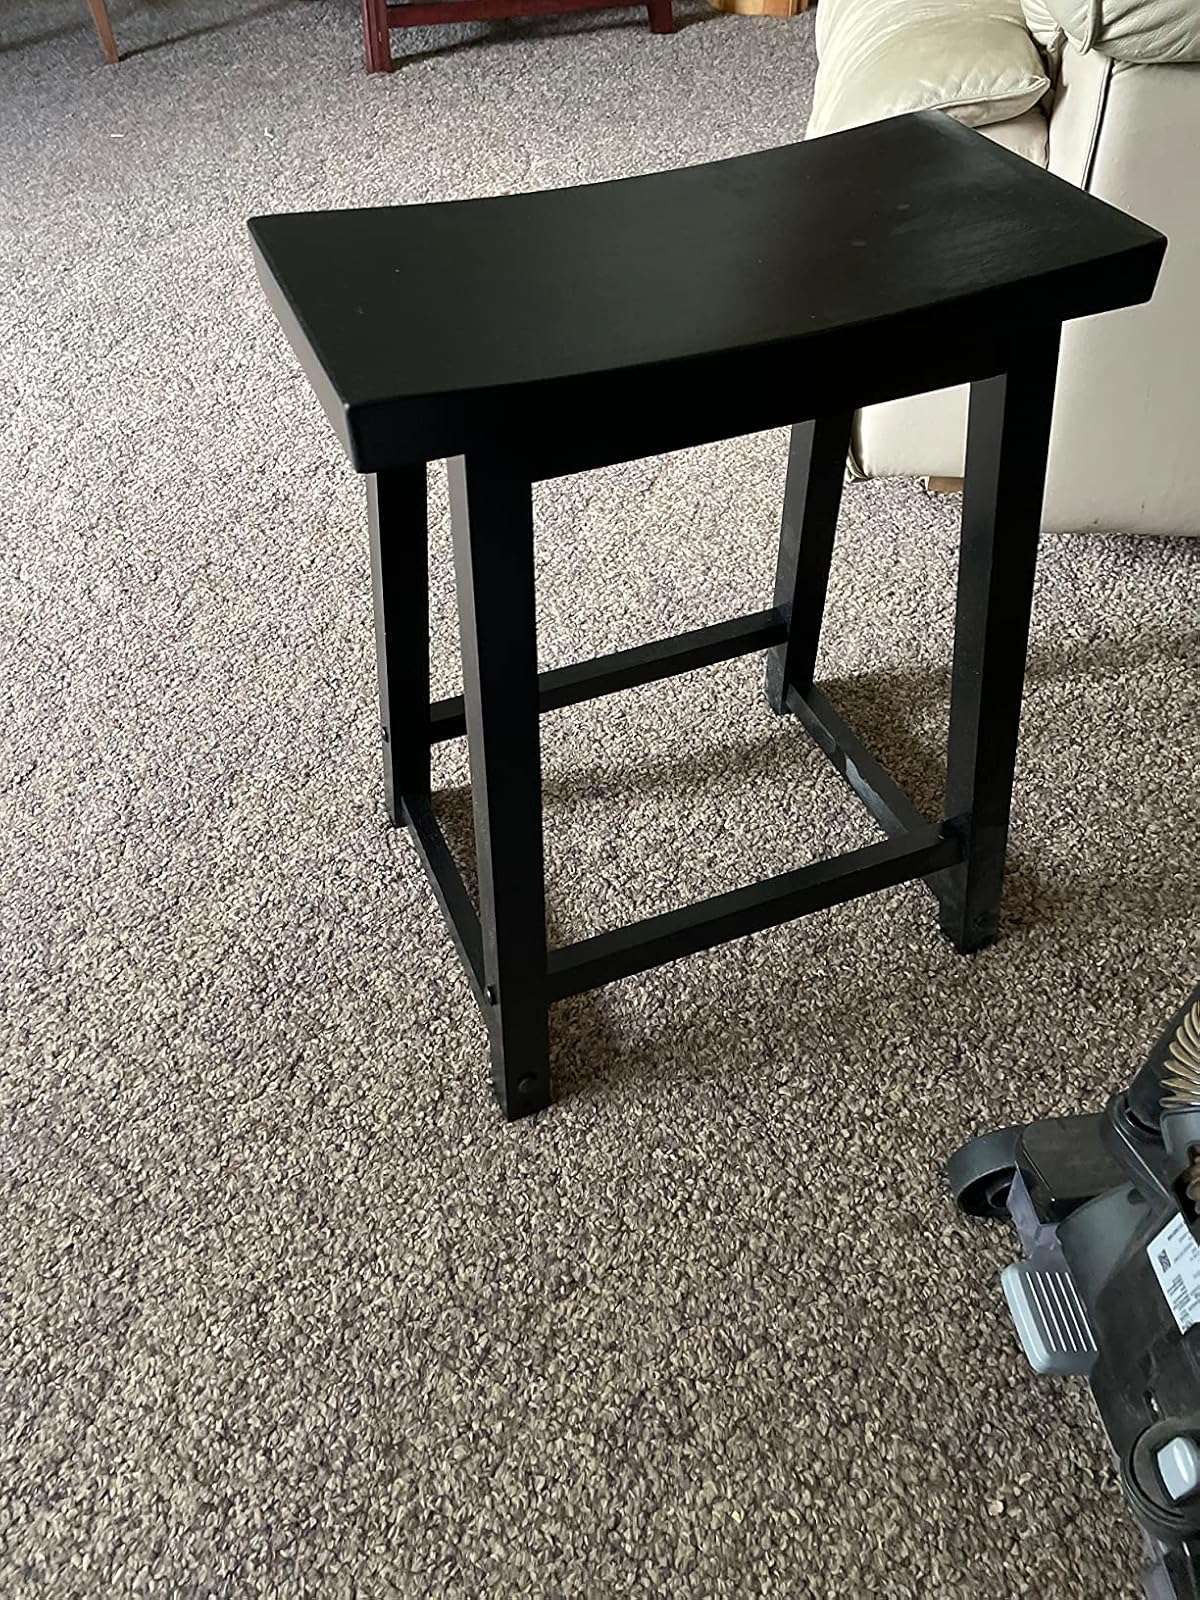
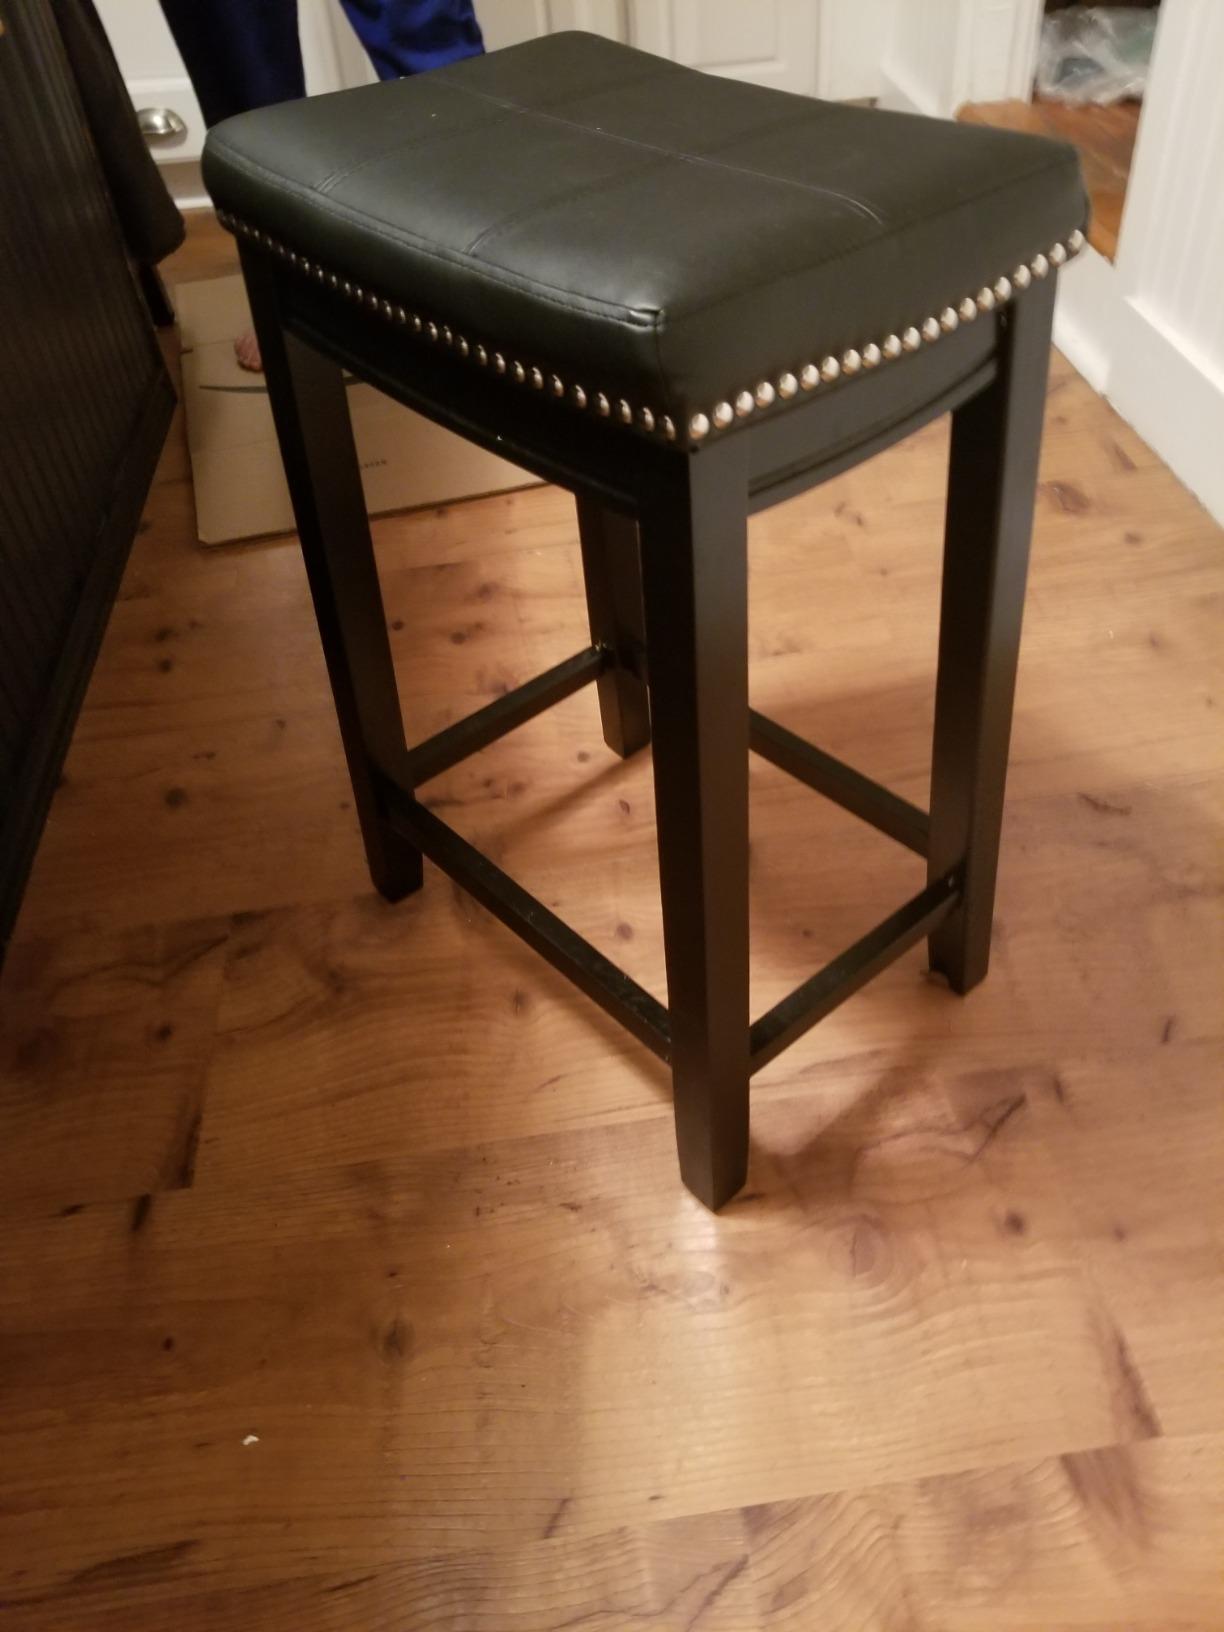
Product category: stool
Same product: no